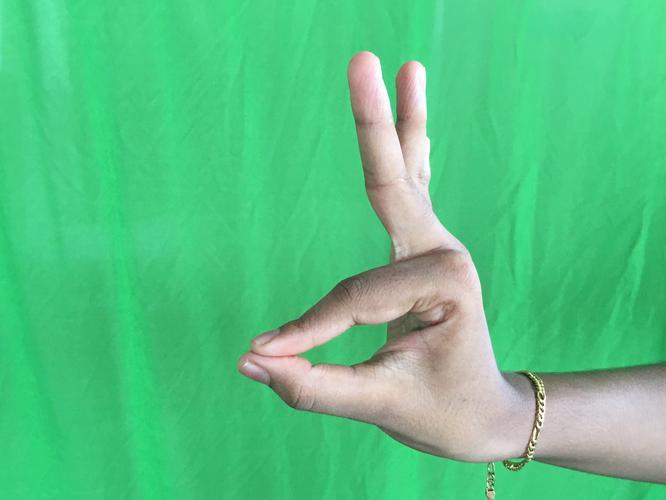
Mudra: Hamsasyam
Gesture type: single_hand